A. K. Fazlul Huq

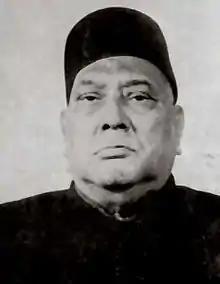
Fazlul Huq in his trademark Fez cap

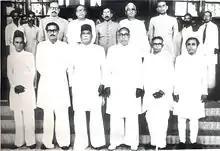
Fazlul Huq's short lived cabinet in East Bengal, which included Sheikh Mujibur Rahman (standing beside Fazlul Huq; 2nd from left on bottom row)

The second Huq coalition government was formed on 12 December 1941. The coalition was supported by most members in the Bengal Legislative Assembly, except for the Muslim League. Supporters included the secular faction of the Krishak Praja Party led by Shamsuddin Ahmed, the Forward Bloc founded by Subhash Chandra Bose, pro-Bose members of the Bengal Congress and the Hindu Mahasabha led by Syama Prasad Mukherjee.